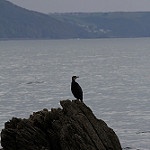
Label: sea